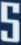
Number: 5